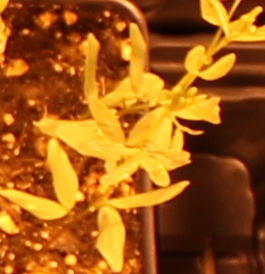
Label: Lentil